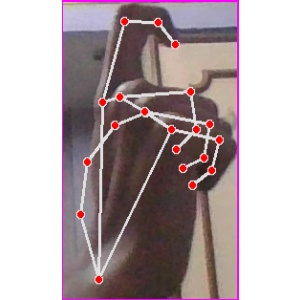
अक्षर: ट